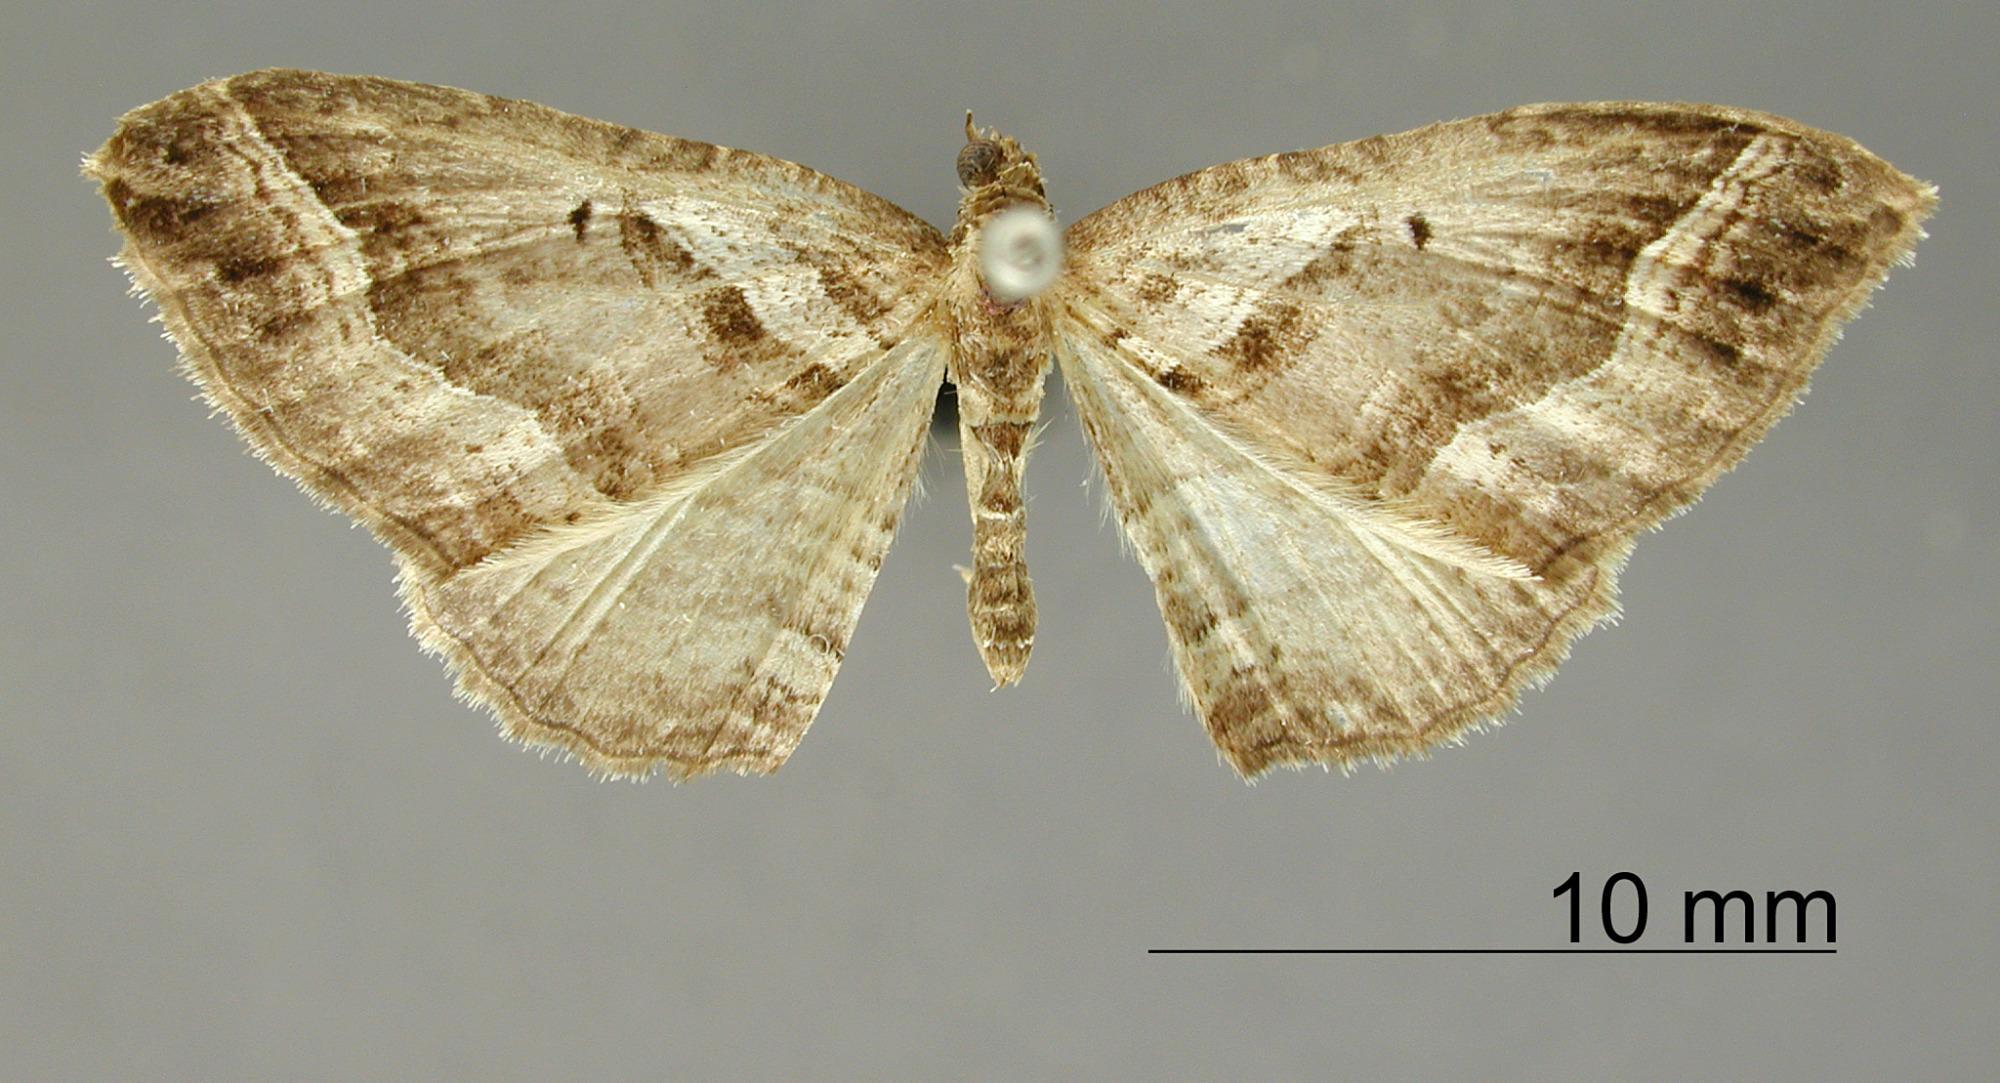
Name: Coenocalpe inflexa
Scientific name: Coenocalpe inflexa Dognin, 1913
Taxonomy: Animalia, Arthropoda, Insecta, Lepidoptera, Geometridae, Larentiinae
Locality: Bogota, Colombia